Taoyuan, Taiwan

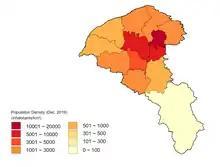
Population density map of Taoyuan City

As of most of the cities and urban towns of Taiwan, Minnan people (Hoklos) are one of the largest ethnic groups of Taoyuan, most of whom live in northern Taoyuan (北桃園) which comprises the northern districts of Taoyuan, including Taoyuan city centre, Bade, Daxi, Dayuan, Guishan and Luzhu, and the city seat of government, Taoyuan District citycentre.